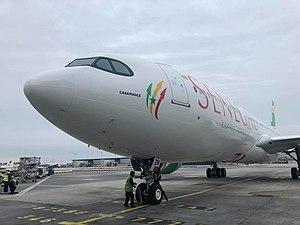
A330neo Air Sénégal à l'aeroport CDG
Air Sénégal est la compagnie aérienne nationale du Sénégal. Fondée en 2016, elle est détenue par l'État à travers la Caisse des Dépôts et Consignation du Sénégal. Elle opère depuis l'Aéroport international Blaise-Diagne de Dakar.